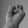
ASL letter: E